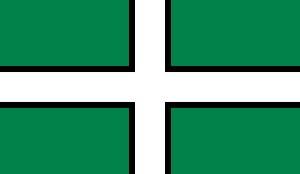
Saint Pétroc de Bodmin est un saint moine celtique. Il est né au Pays de Galles et a reçu sa formation monastique en Irlande. Il s'établit ensuite dans la péninsule formée par le Devon et les Cornouailles britanniques et le Somerset. Selon calendrier breton, sa fête est le 4 juin. Il est l'oncle de Saint Cadou. Il aurait vécu vers l'an 600 dans un recoin isolé de la forêt du Cranou, au milieu des animaux des bois. Alban Butler et Charles Butler indique sans précision qu'il serait mort le 4 juin 564.